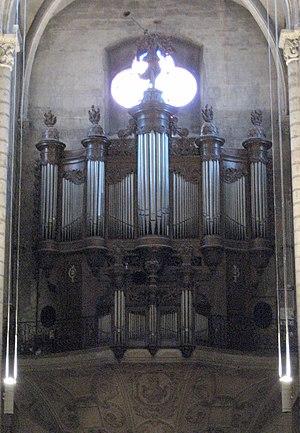
Albi (Tarn, France), collégiale Saint Salvy, dans le buffet de Christophe Moucherel de 1736, Maurice Puget de Toulouse installe un instrument neuf en 1931 qu'il améliorera régulièrement.
Cet article recense les orgues protégés aux monuments historiques en Midi-Pyrénées, France.
Cette liste prend en compte les orgues de Midi-Pyrénées classés uniquement, au titre objet ou immeuble, que ce soit pour leur buffet ou leur partie instrumentale et répertoriés dans la base Palissy des Monuments historiques de France. La section Reprises recense les modifications les plus importantes. Dans certains cas le classement du buffet intègre également la tribune. À défaut de précision, le classement est réputé acquis au titre objet mais les initiales I.D. signifient au titre Immeuble par Destination et I. au titre Immeuble.